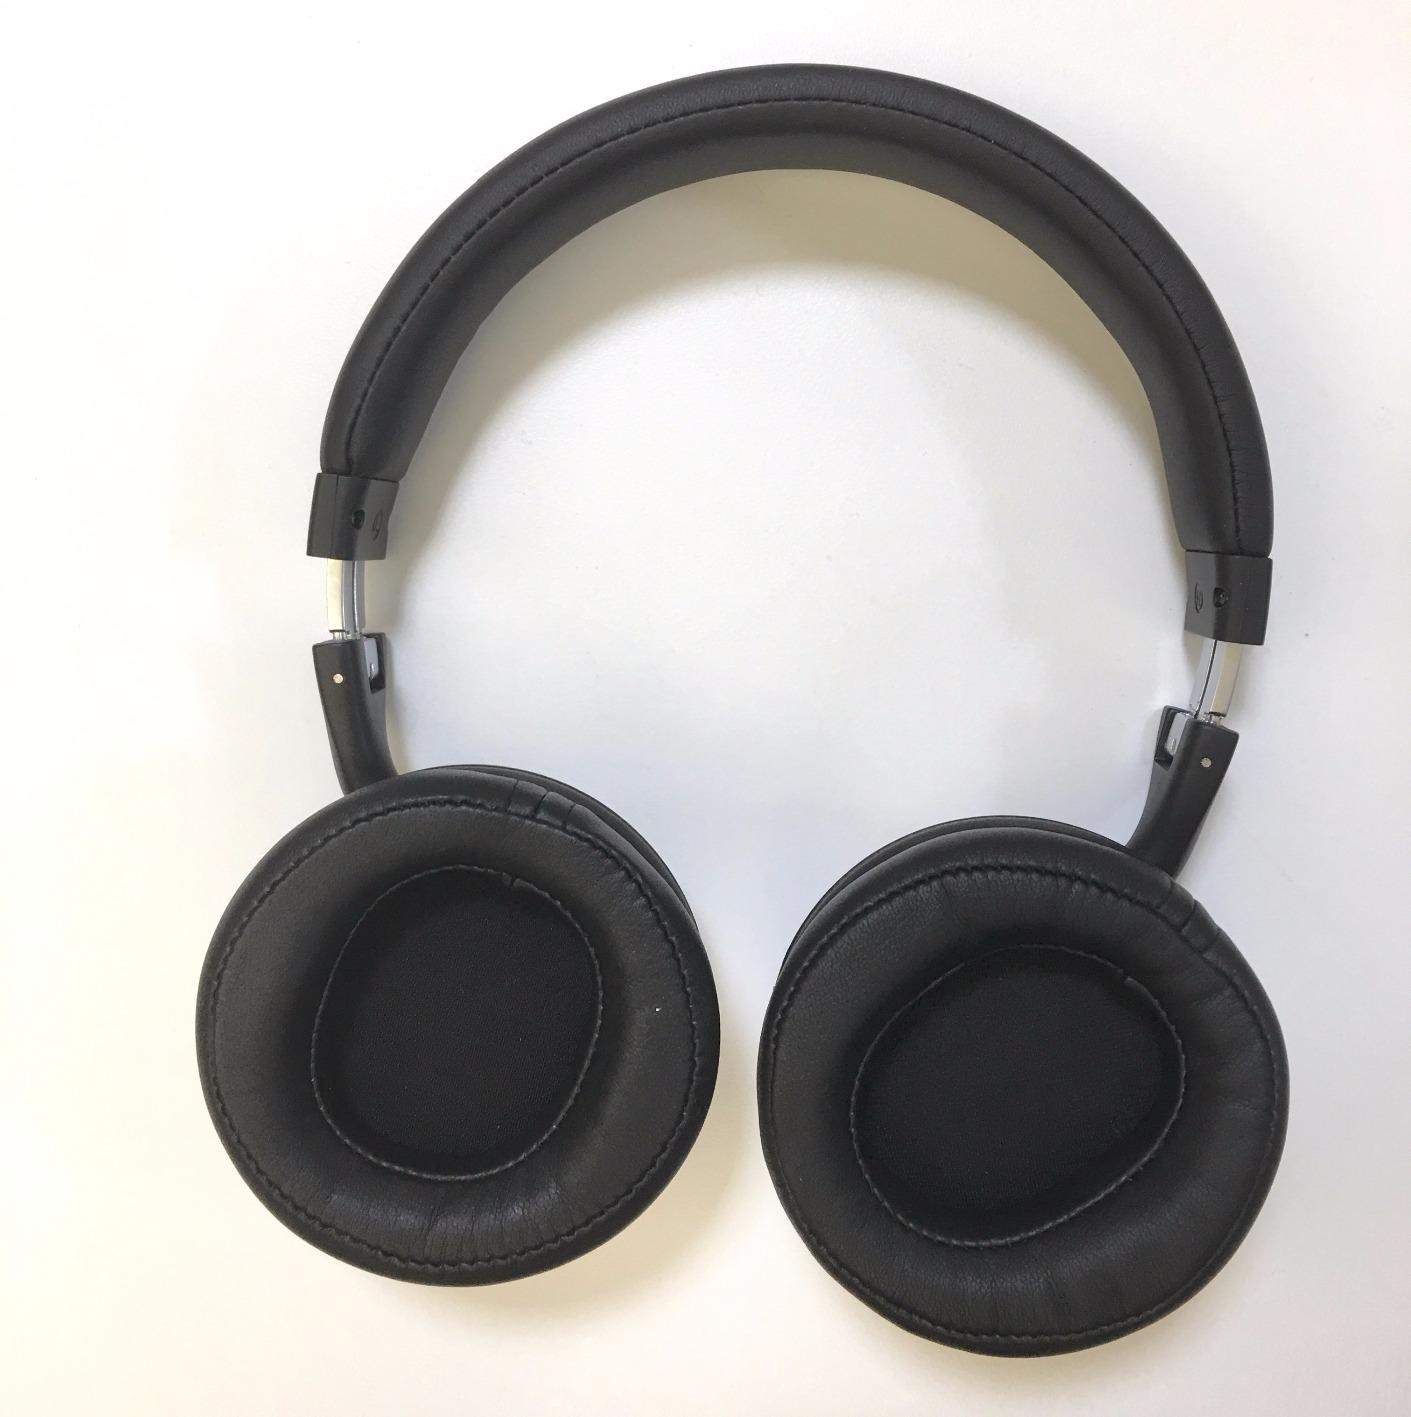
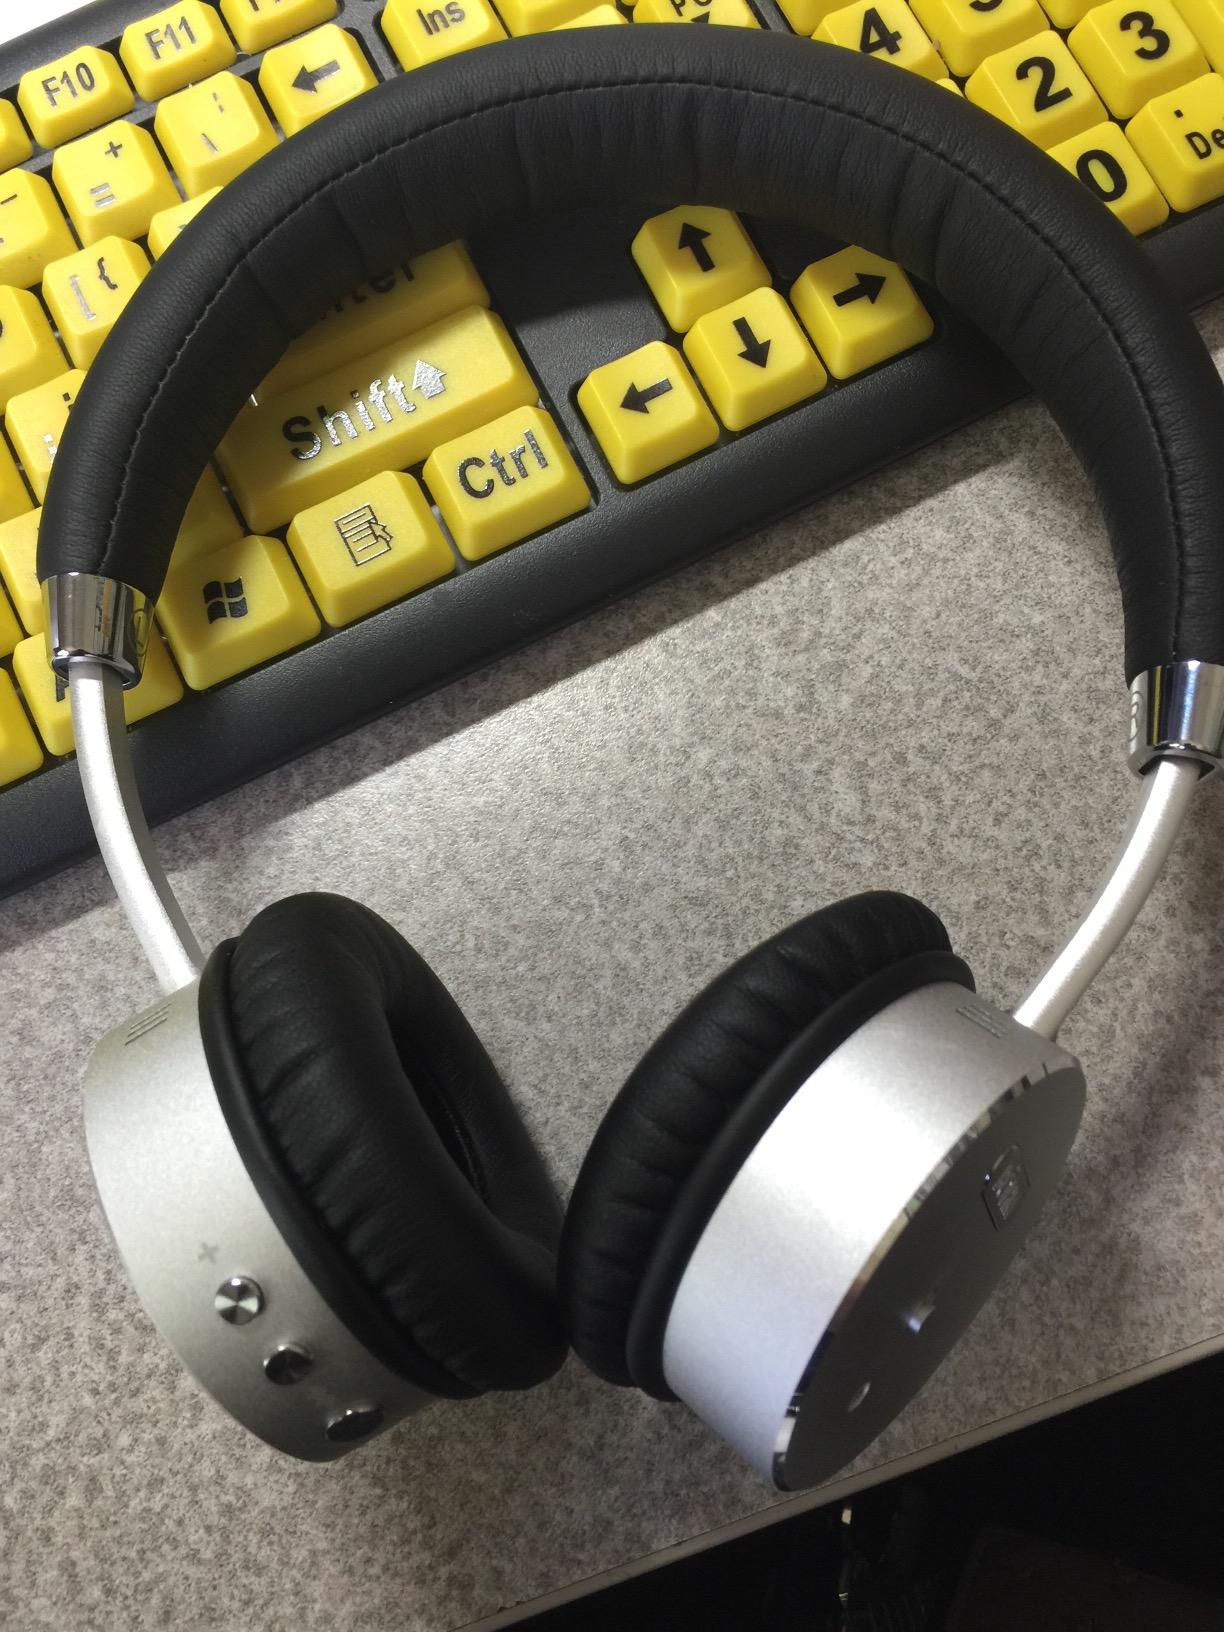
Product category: headphones
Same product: no